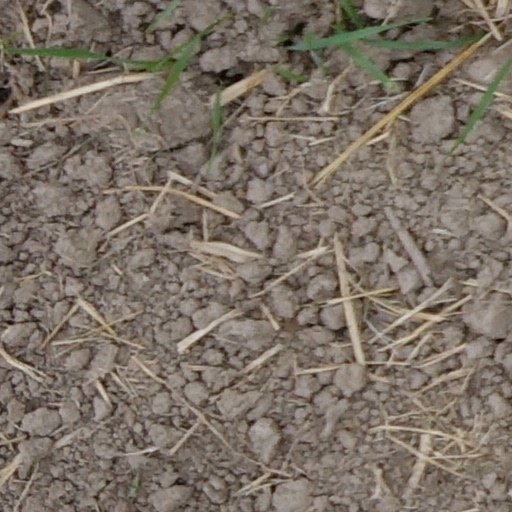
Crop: wheat